Abdication

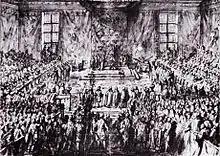
Queen Christina of Sweden shocked Europe by abdicating to move to Rome and serve the pope.

The chaos of Germany's defeat in the First World War forced German Emperor ("Kaiser") Wilhelm II to abdicate his throne as German Emperor and consequentially, his throne as King of Prussia. The following Treaty of Versailles resulted in the abolition of both monarchies, leading to the other German kings, dukes, princes and other nobility to abdicate and renounce their royalty titles.